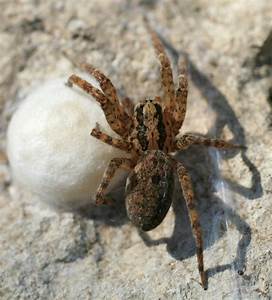
Label: ragno